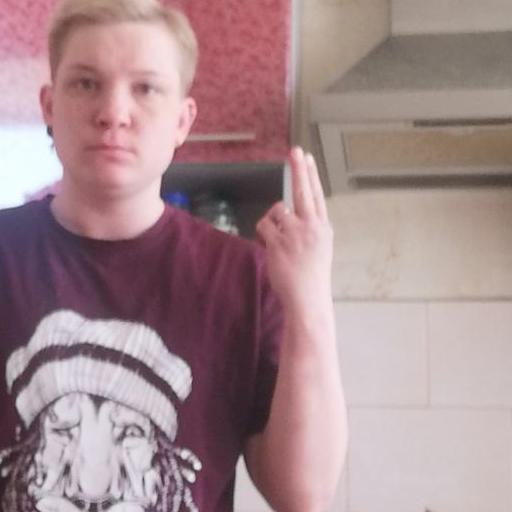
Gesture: two_up_inverted